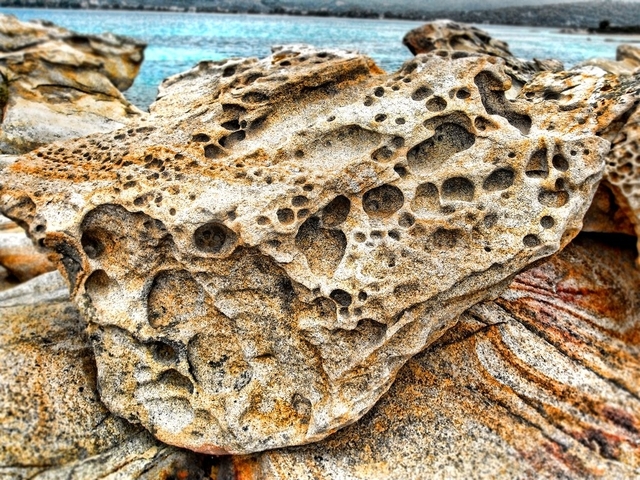
Texture: pitted